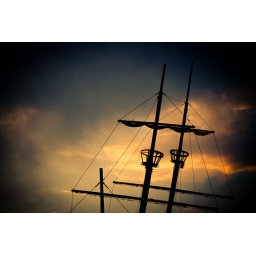
Abandoned pirate ships just off the highway somewhere in Southwestern Ontario.